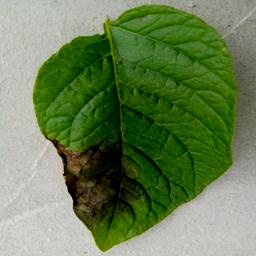
Etiqueta: Late Blight